Ford Ikon

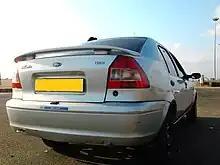
Rear view

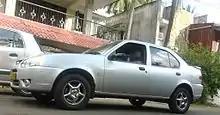
2008 Ford Ikon facelift

The first generation of the Ford Ikon was launched in November 1999, in the Indian capital of New Delhi. It was based on the fourth generation of the Ford Fiesta hatchback, being the four-door sedan version of the latter. Reportedly, it was designed specifically for the Indian market, after the company's officials recognised that a more tailored car could be more successful than the global models in that market. It has been produced at Ford's factory located in Chennai.